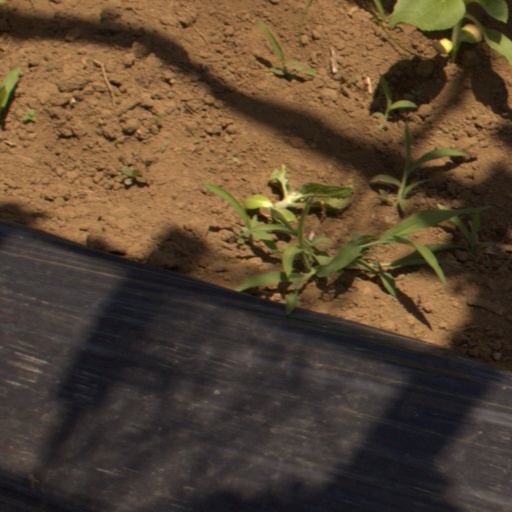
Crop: Jerusalem artichoke